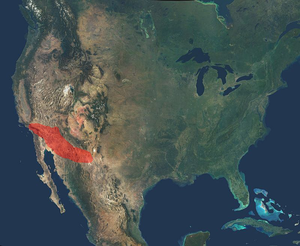
Aphonopelma chalcodes est une espèce d'araignées mygalomorphes de la famille des Theraphosidae.